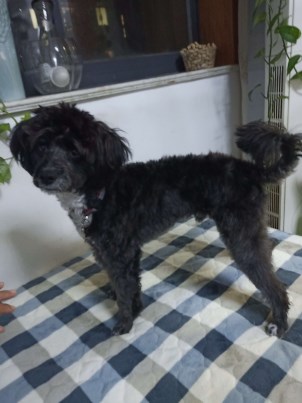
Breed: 7449-n000128-teddy